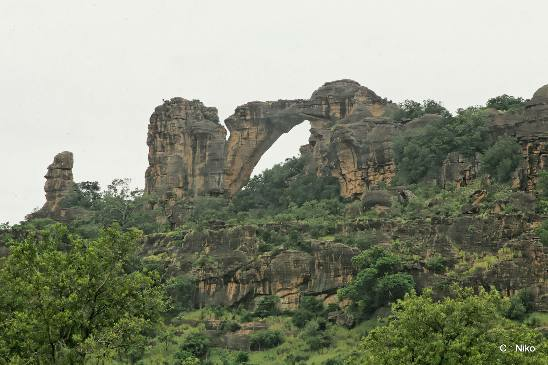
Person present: No